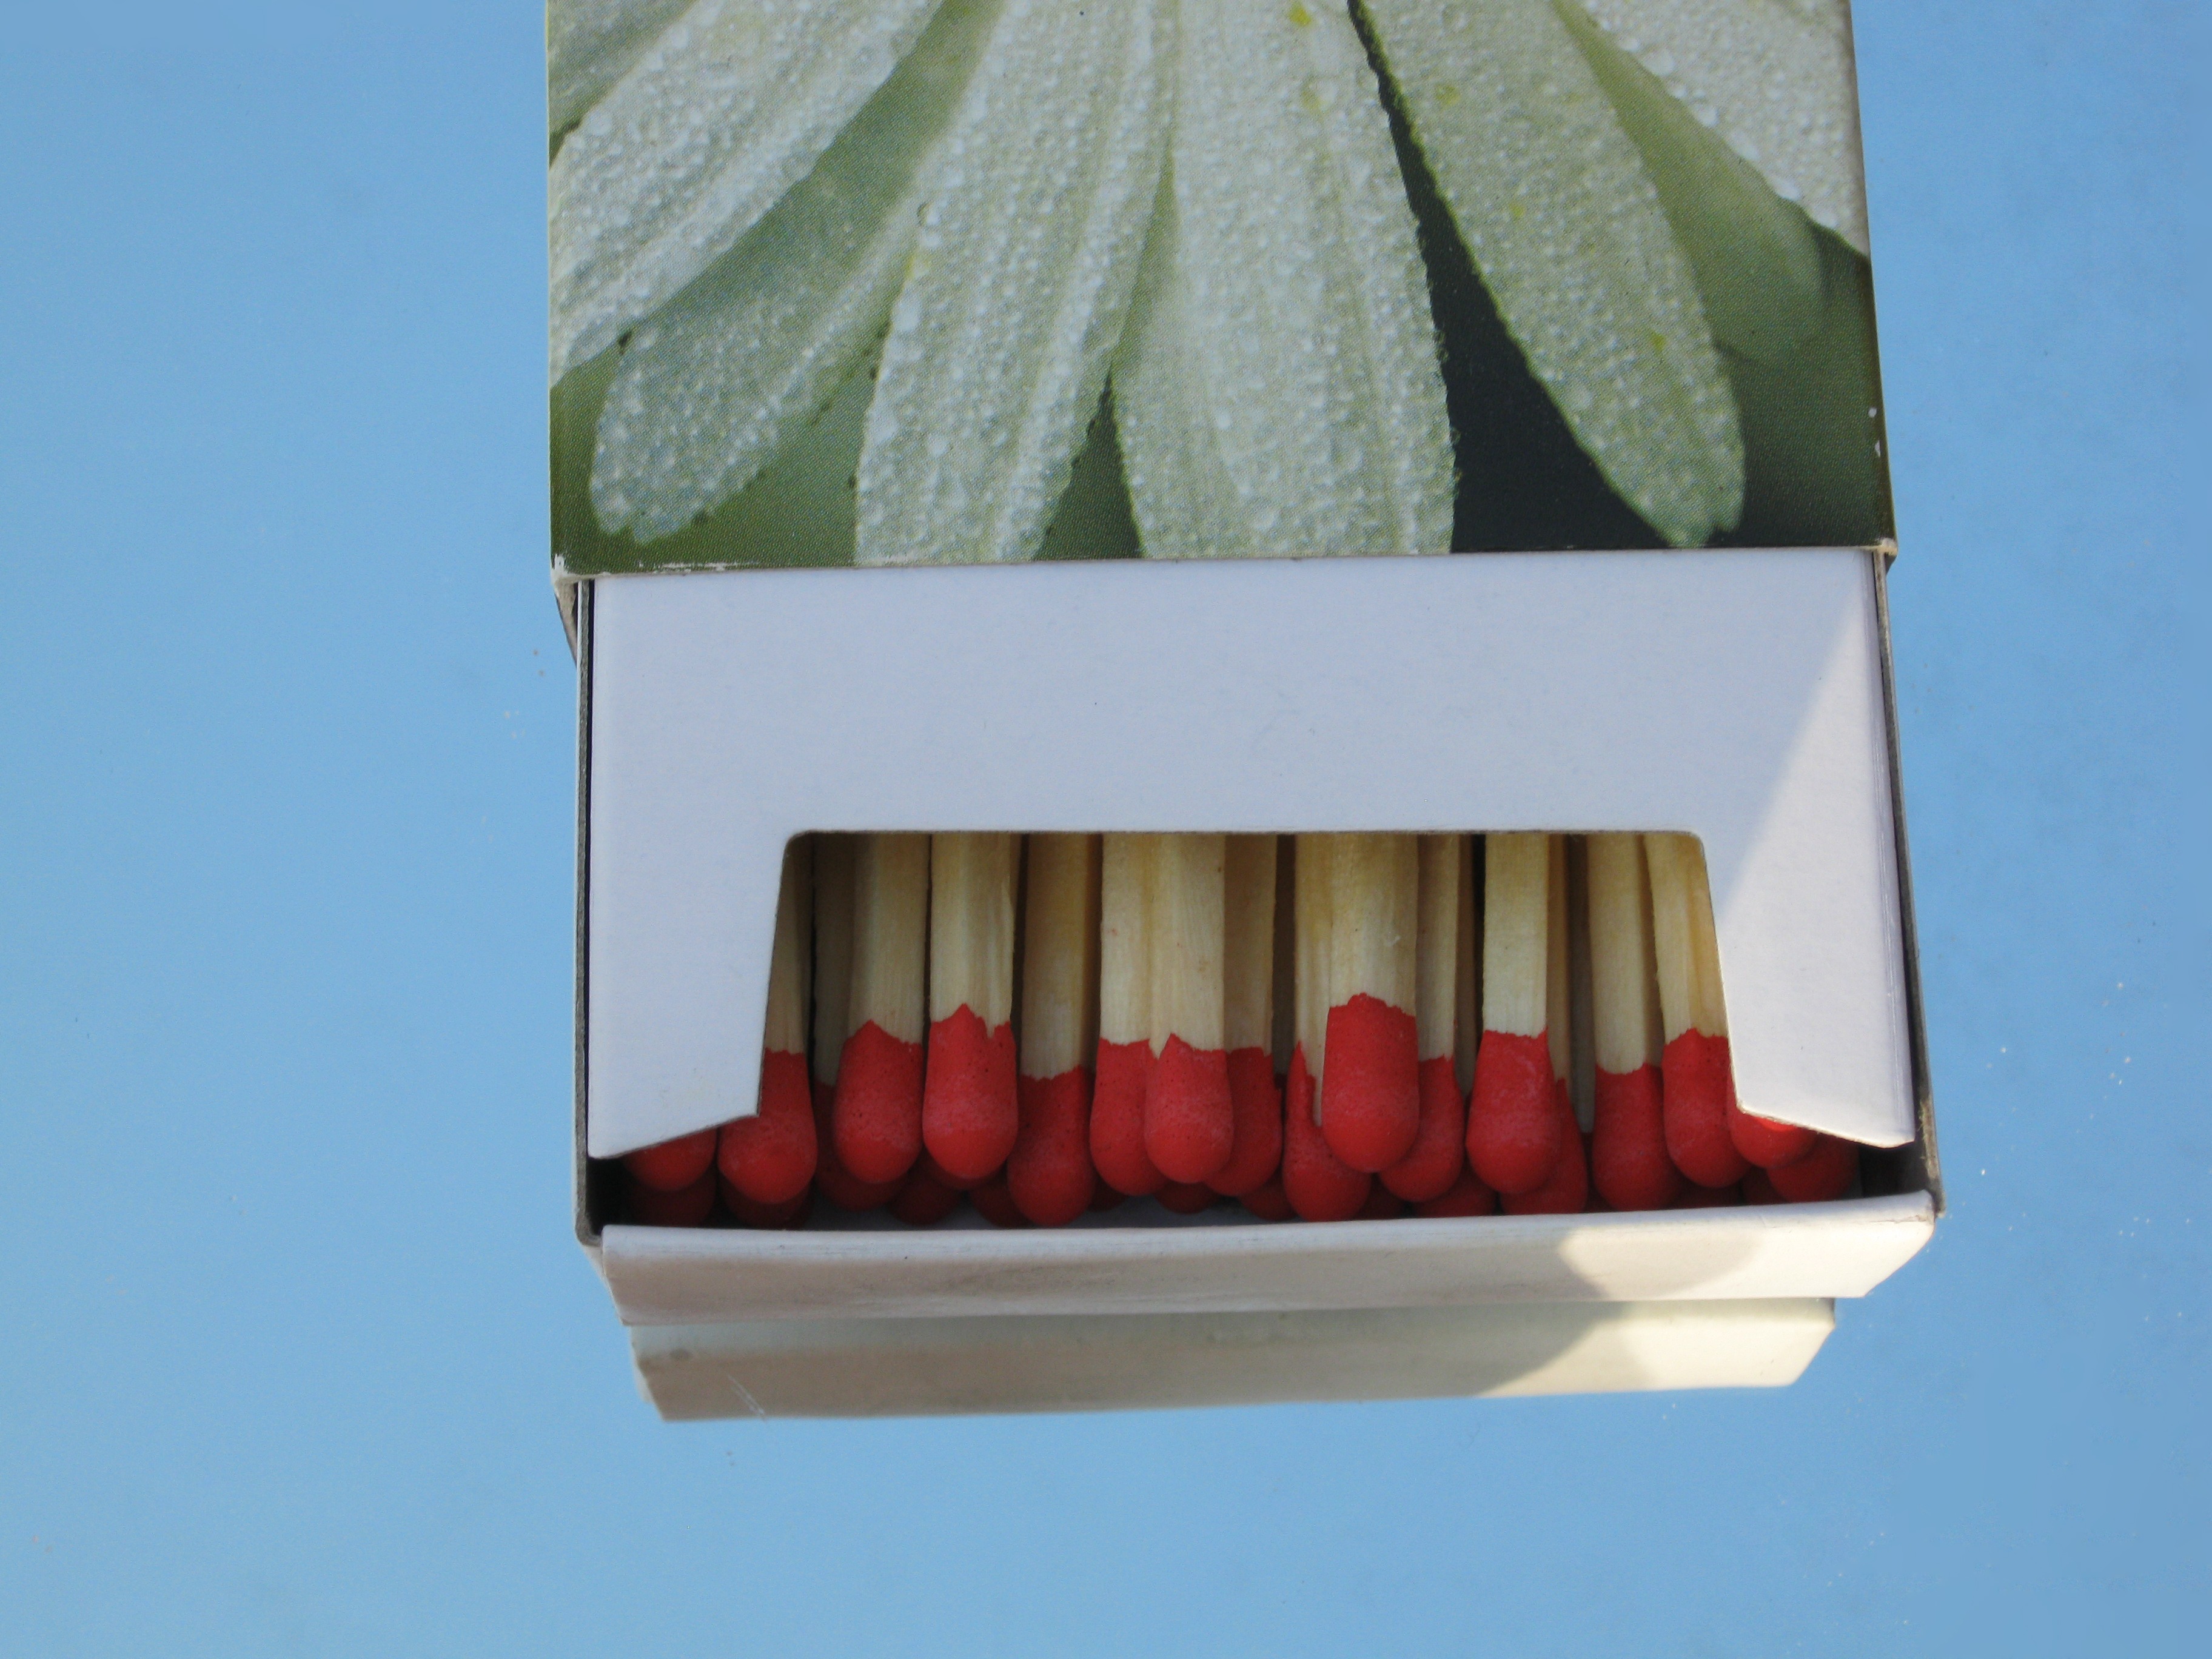
kindle, decoration, fire, box, close, burn, match, organ, matchbox, matches